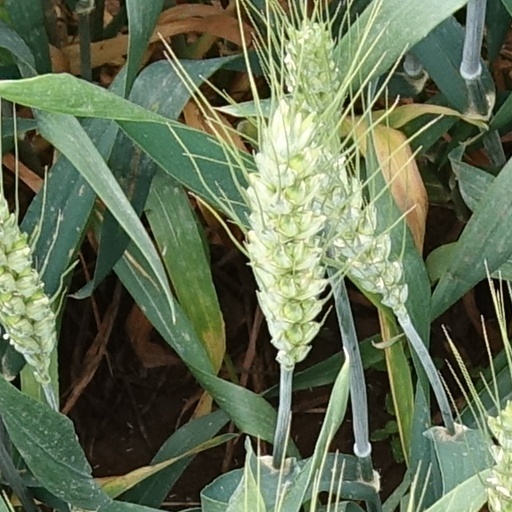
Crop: wheat